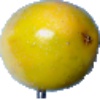
Label: maracuja